Warner Bros. Studios Leavesden

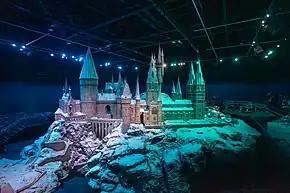
The 1:24 scale model of Hogwarts on display

By the year 2000, Heyday Films had acquired use of the site on behalf of Warner Bros. for what would be the first in a series of films, "Harry Potter and the Philosopher's Stone". Every one of the "Harry Potter" films was based at Leavesden Studios over the following ten years.